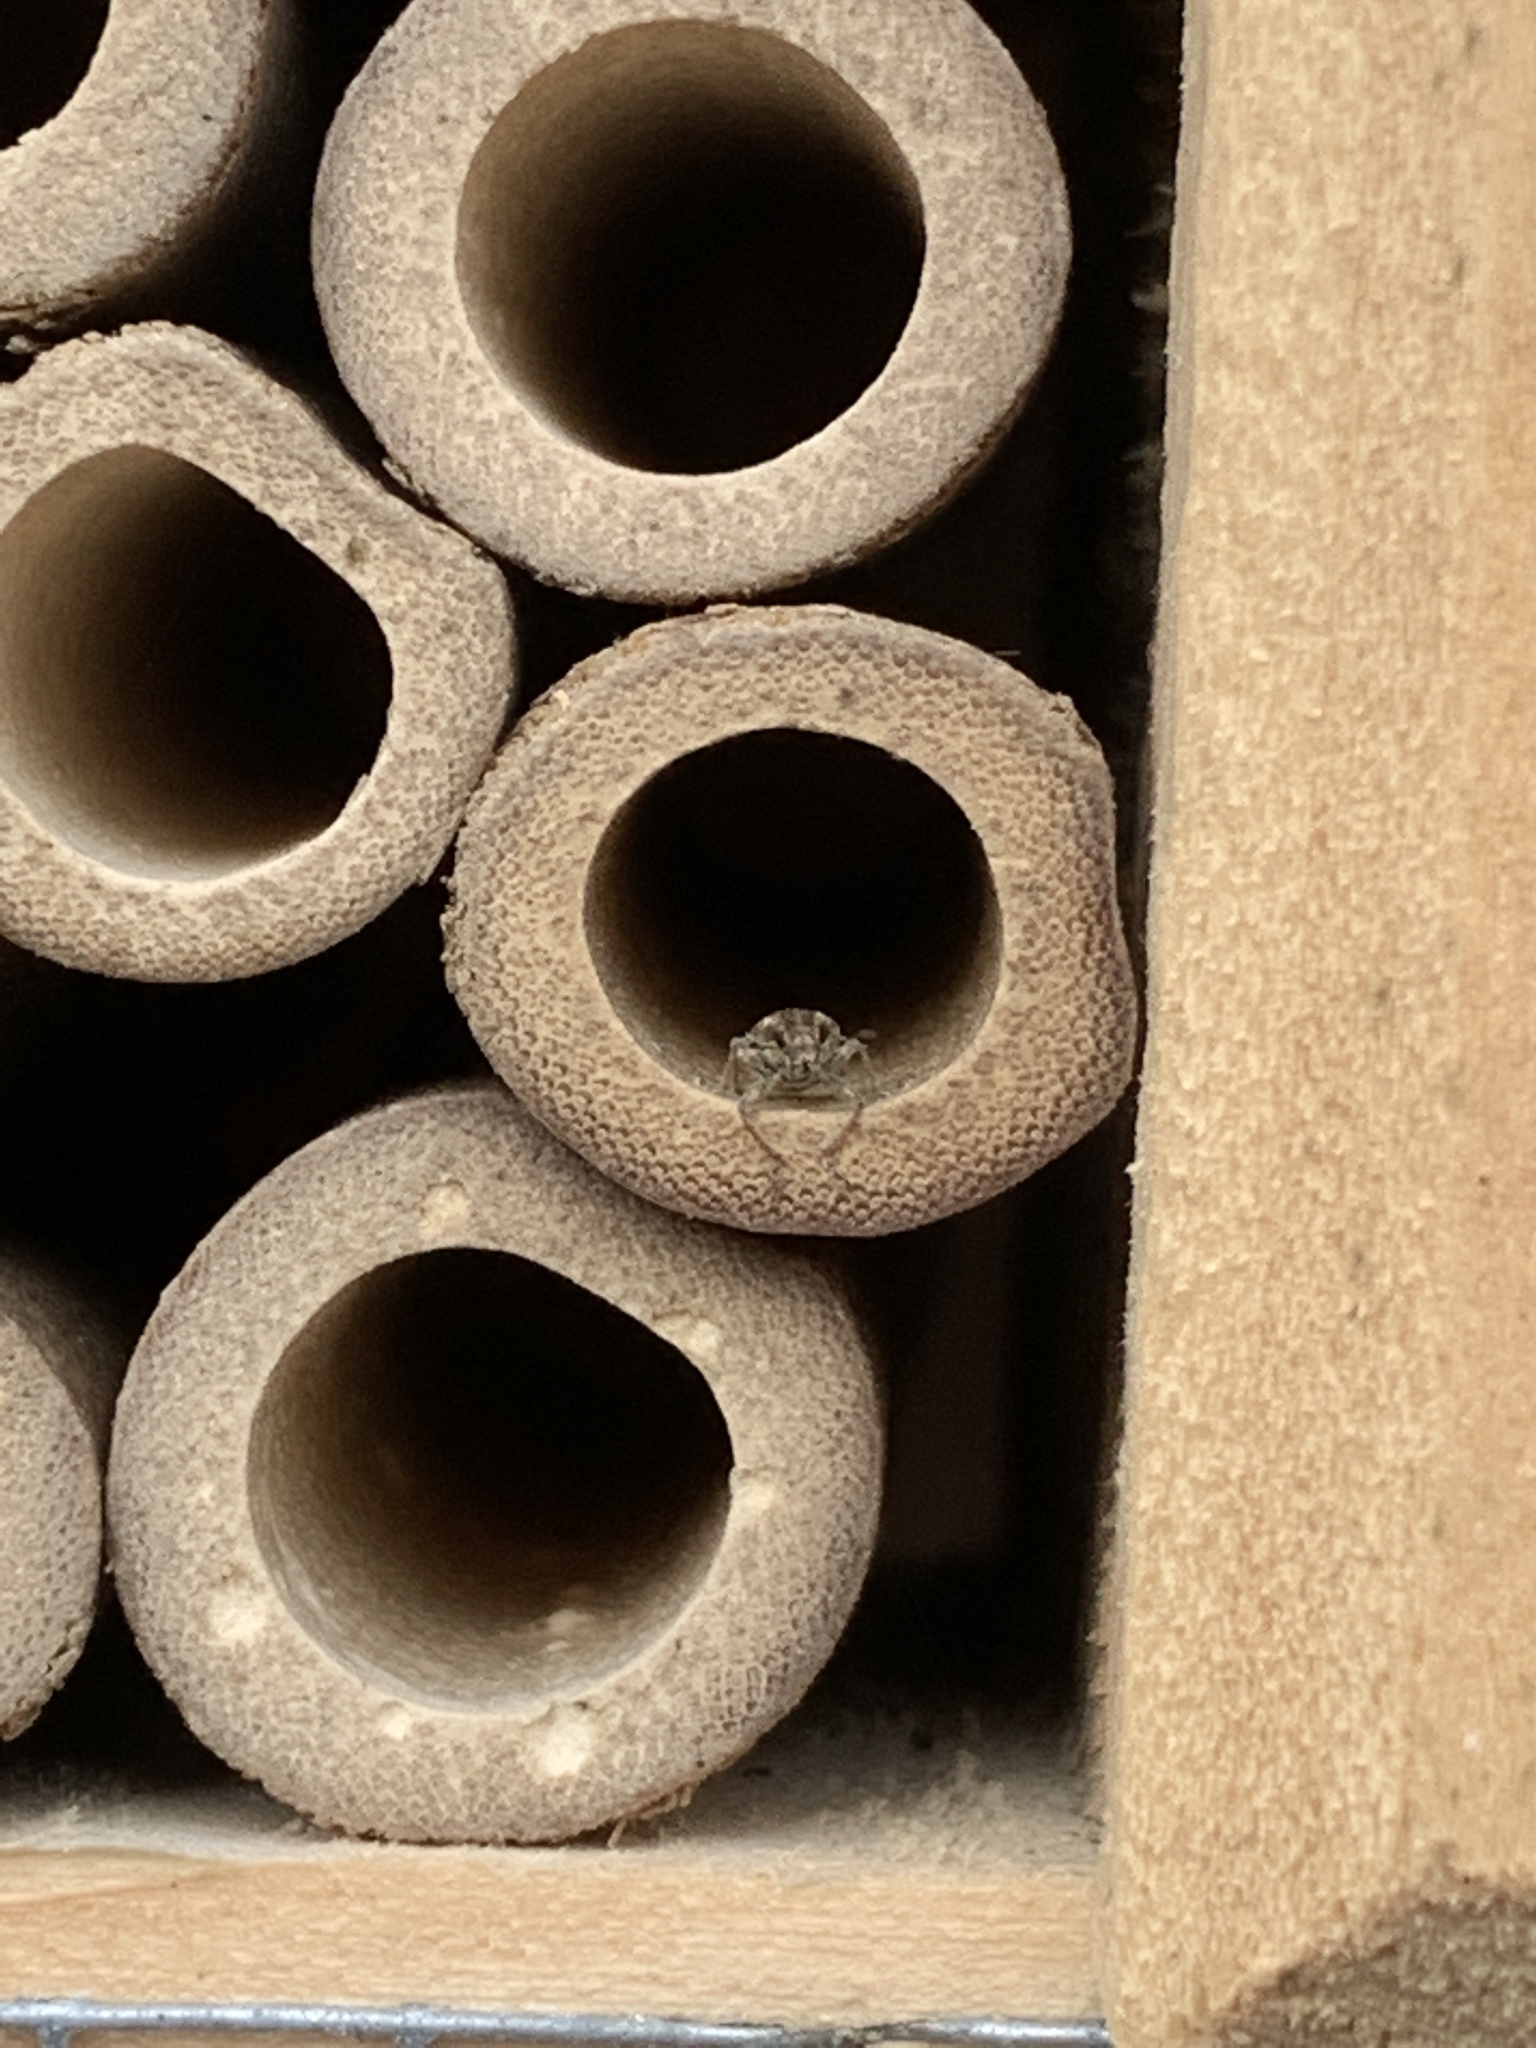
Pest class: pea_leaf_weevil